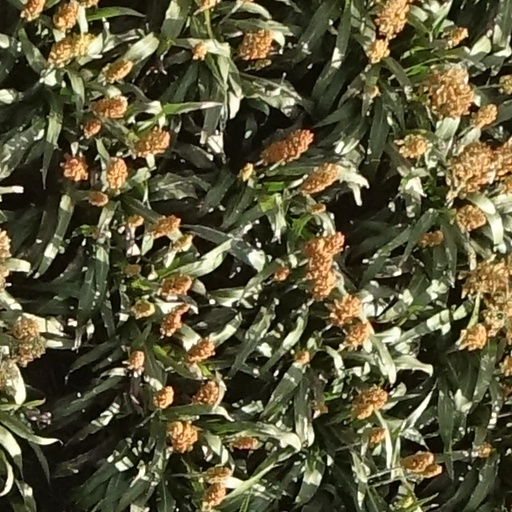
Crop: sorghum